Ibrahim Mohamed Solih

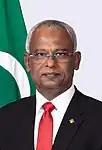
Official Portrait, 2018

Ibrahim Mohamed Solih (born 4 May 1964), popularly known as Ibu, is a Maldivian politician who served as the 7th President of the Maldives from 2018 to 2023. Solih was a parliamentarian for 15 years, he represented the Hinnavaru constituency and the Lhaviyani Atoll constituency during his tenure. He played a significant role in the democratic reforms of the Maldives and led the Maldivian Democratic Party (MDP) to victory in the 2018 presidential election. Solih was elected president on 23 September 2018 after winning the 2018 presidential election as the candidate for the Maldivian Democratic Party (MDP). His presidency focused on democratic governance, environmental sustainability, and strengthening international relations.